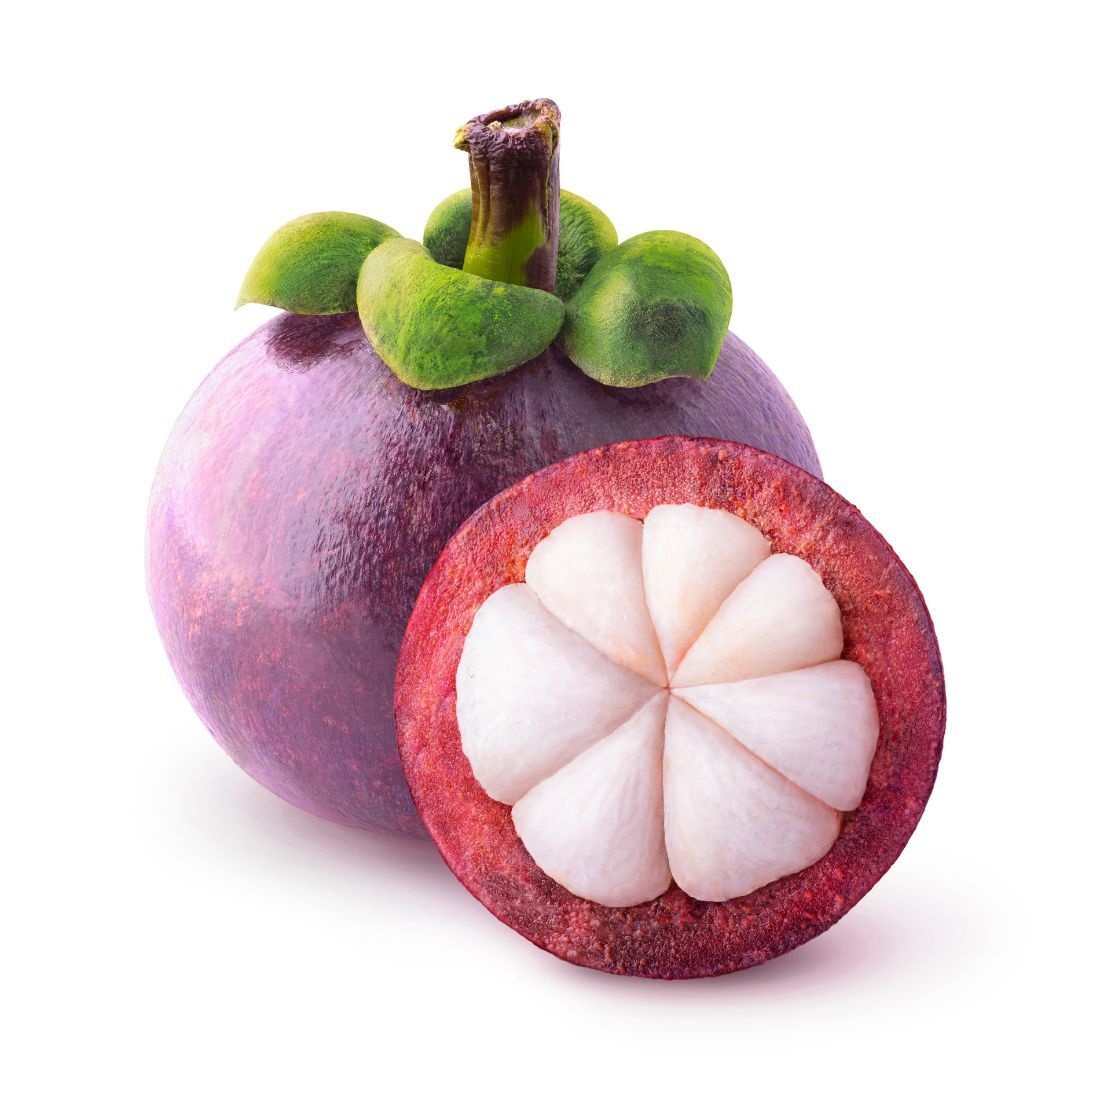
Mangosteens. Size: 500g Indonesia 🇮🇩
Indonesia
Brand: Yalla Fresh
Category: Food, Beverages & Tobacco > Food Items > Fruits & Vegetables > Fresh & Frozen Fruits > Mangosteens